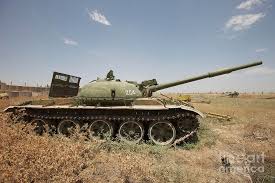
Label: T-62